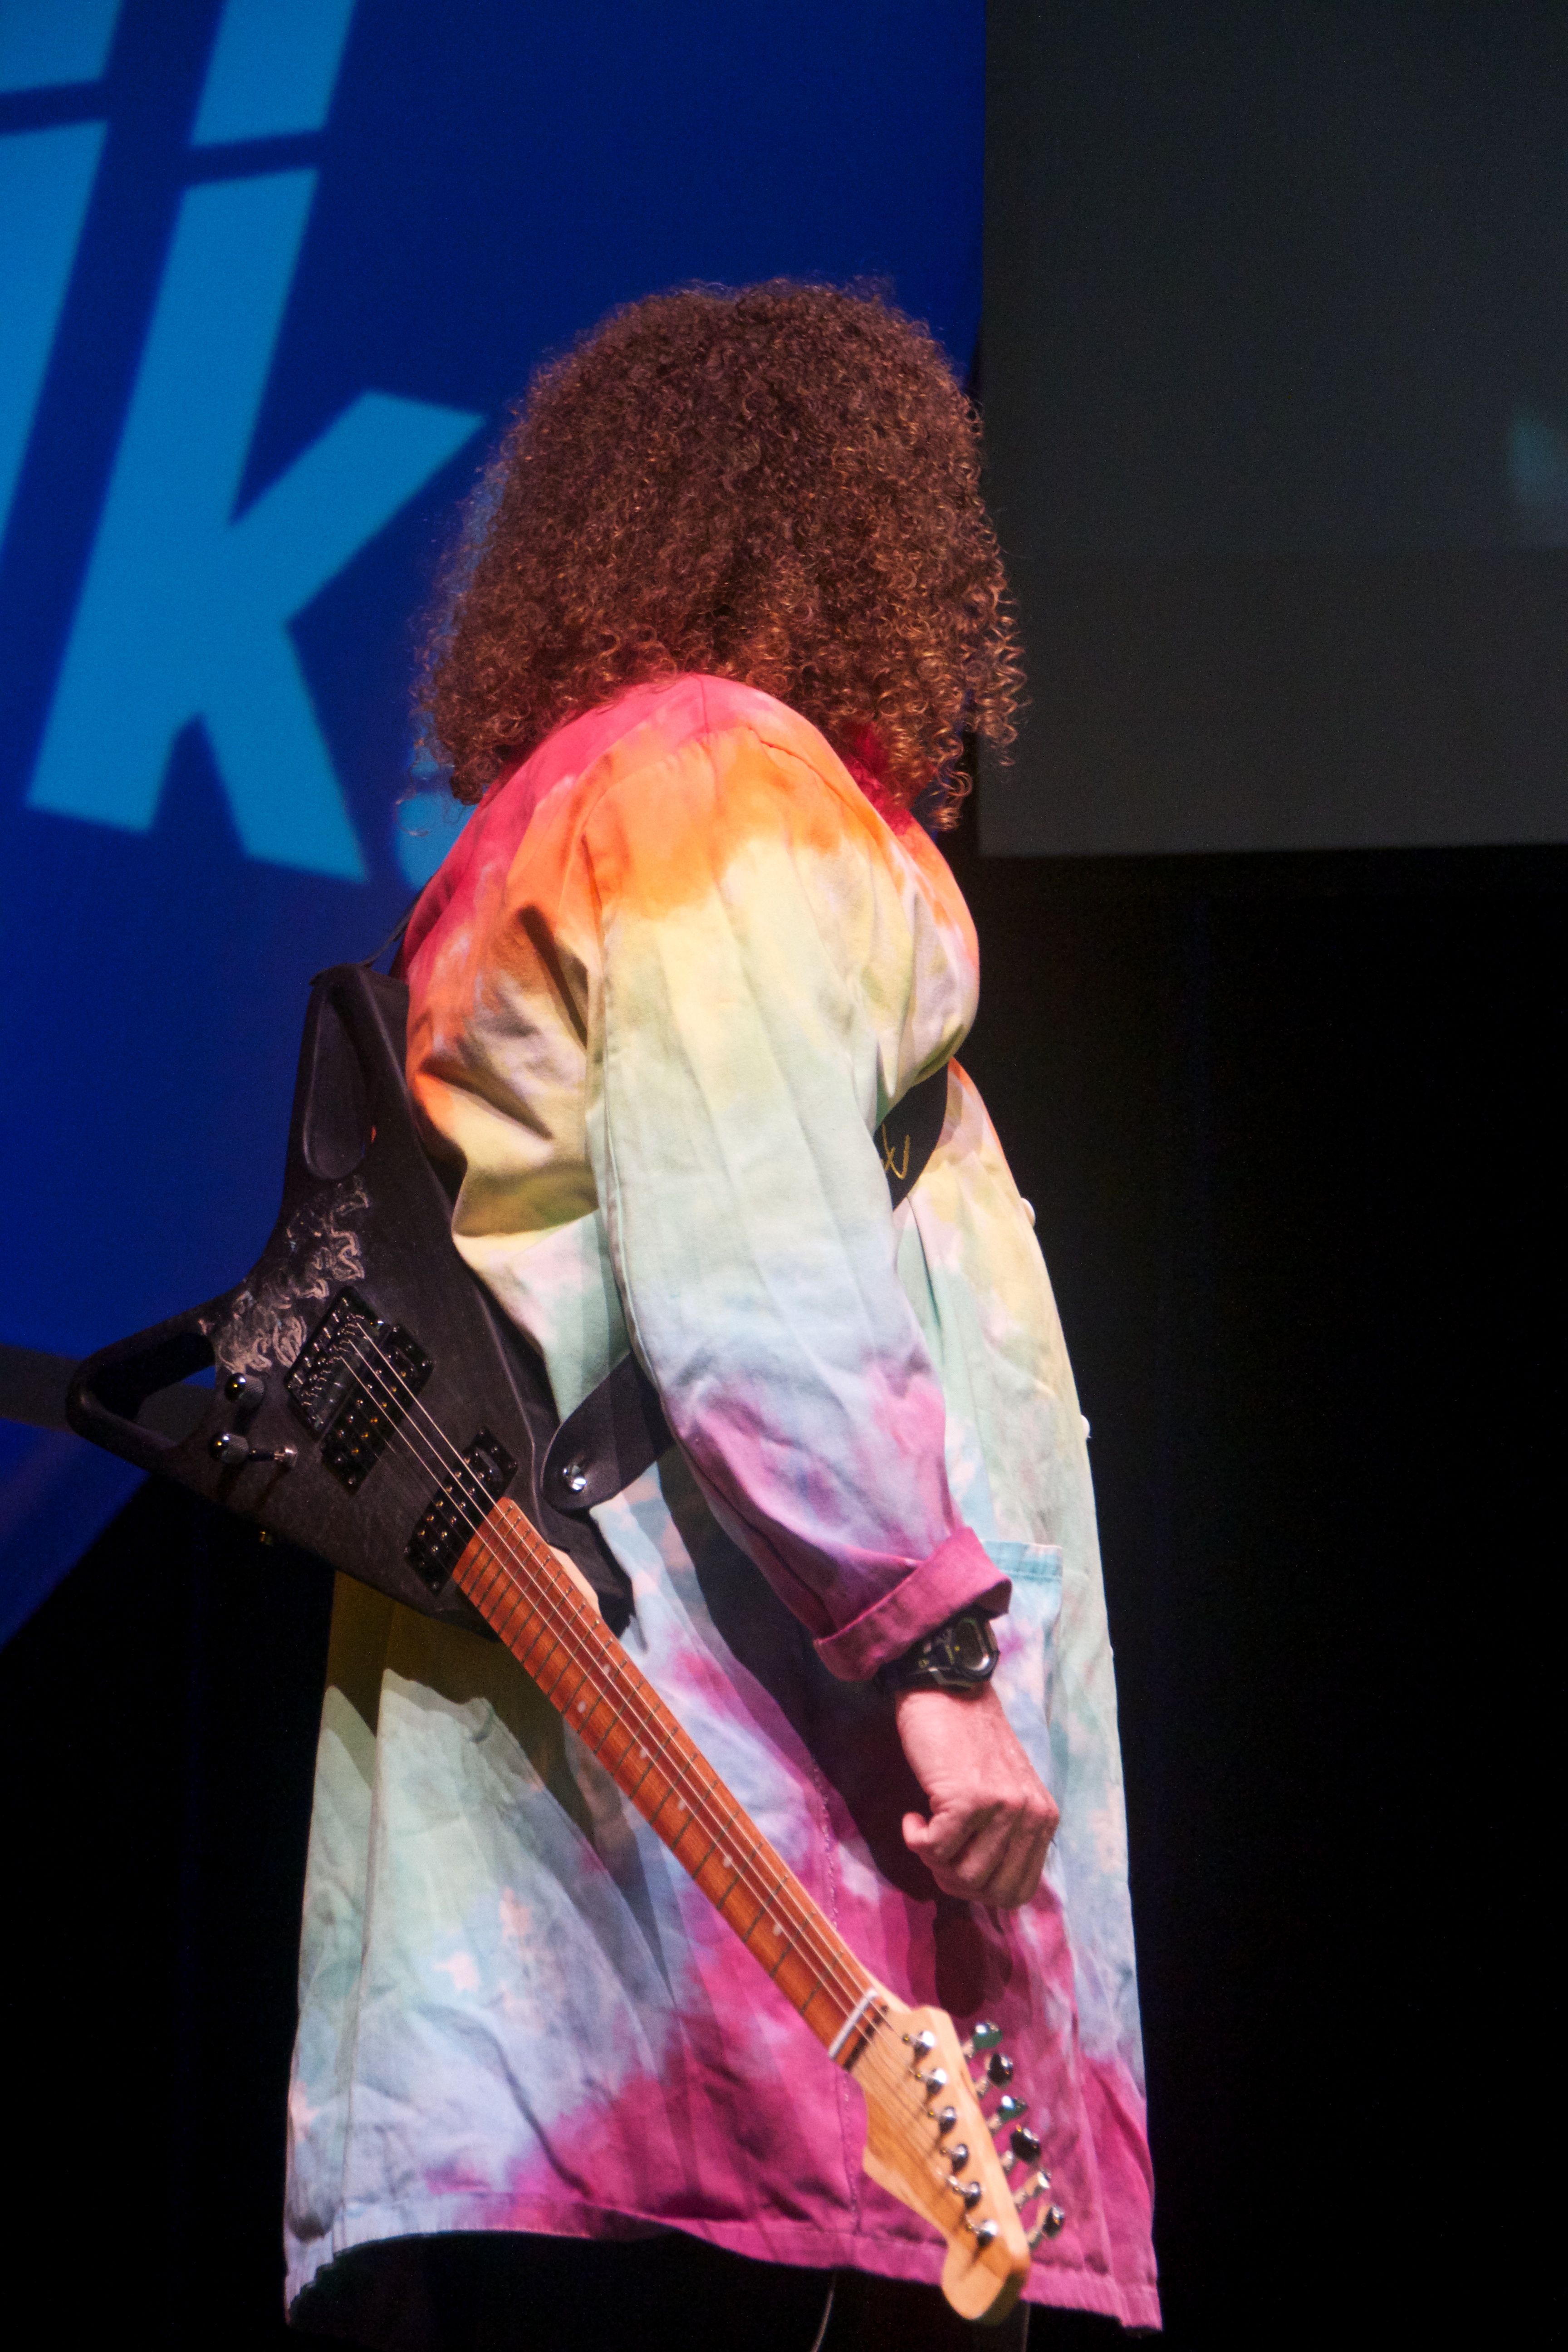
music, concert, color, musician, performance art, stage, performance, bassist, singing, guitarist, scctechtalks, entertainment, performing arts, singer songwriter, musical theatre